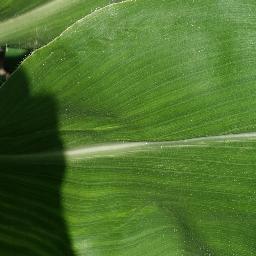
Label: Corn___healthy